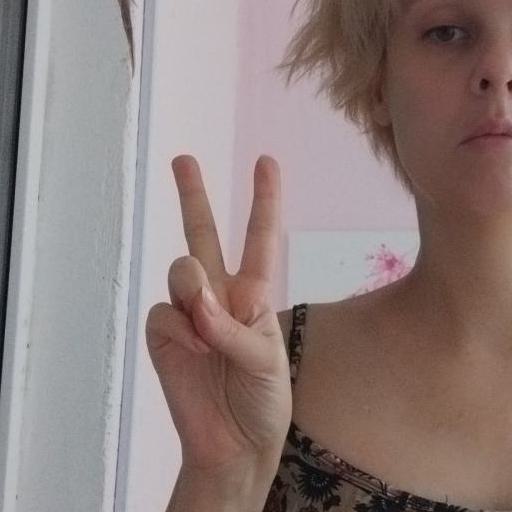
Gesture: peace